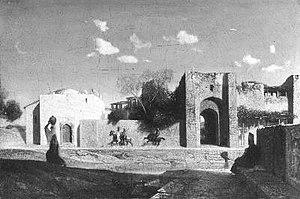
L'eyalet ou pachalik d'Aydın est une province de l'Empire ottoman située en Anatolie, sur la mer Égée, créée en 1827 par division de l'ancien eyalet d'Anatolie. Sa capitale était, selon les époques, Aydın ou Izmir. La réforme administrative de 1864, qui transforme les eyalets en vilayets, en fait le vilayet d'Aydın.